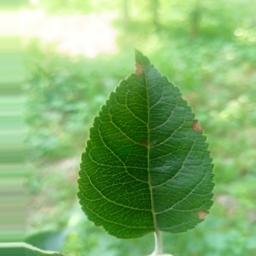
Label: Alternaria